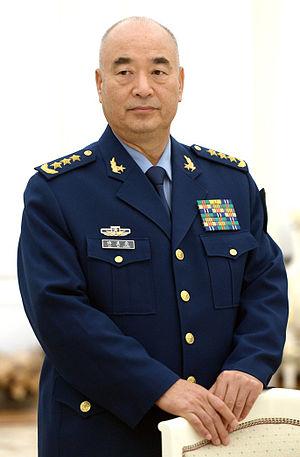
Xu Qiliang, né en 1950, est un général de l'Armée populaire de libération de la République populaire de Chine. Il est le deuxième vice-président de la Commission militaire centrale chinoise entre 2012 et 2017, puis premier vice-président de la Commission après avoir été le commandant des forces aériennes de l'APL entre 2007 et 2012.